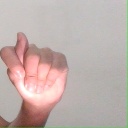
अक्षर: ट